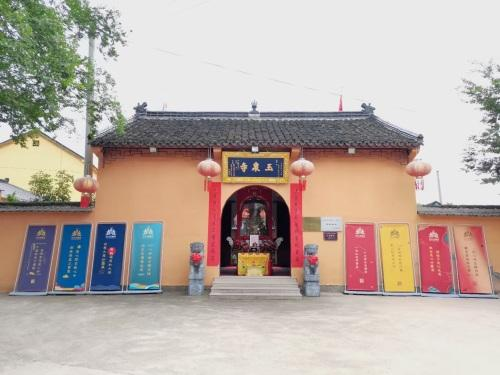
地标名称：长兴玉泉寺
所在城市：湖州市·长兴县